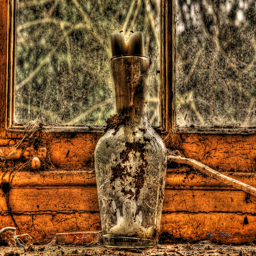
A large vase sitting on top of a window sill.
a clear bottle with a candle in front of wood framed window
a dirty photo of a glass vase sitting next to a window
The vase is left out by the window inside the house.
It is hard to tell what is in a gross looking vase.